Galaxy Wars

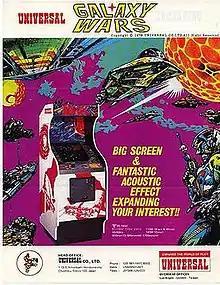
Arcade flyer

Galaxy Wars is a fixed shooter arcade video game developed by Universal and manufactured by Taito in 1979.